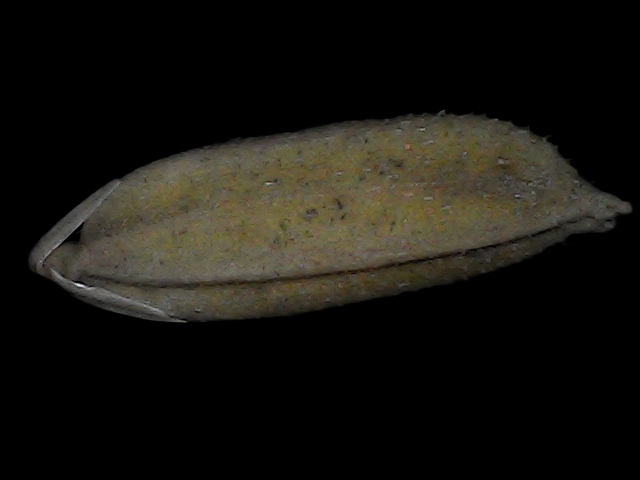
Rice variety: Bd72